Dutch intervention in Bali (1849)

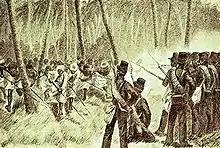
Attack of the Balinese in Kosamba.

The Dutch continued their campaign into Klungkung, occupying Goa Lawah and Kusamba. The climate and diseases were taking their toll on the Dutch troops, which were in a precarious position. An outbreak of dysentery among Dutch troops prevented them from striking a decisive blow. The Dutch suffered heavy casualties when Dewa Agung Istri Kanya led a night offensive against the Dutch in Kusamba, killing the commander Major General Michiels. The Dutch were forced to retreat to their ships, confronted by a force of 33,000 Balinese from Badung, Gianyar, Tabanan and Klungkung. This resulted in a stalemate.